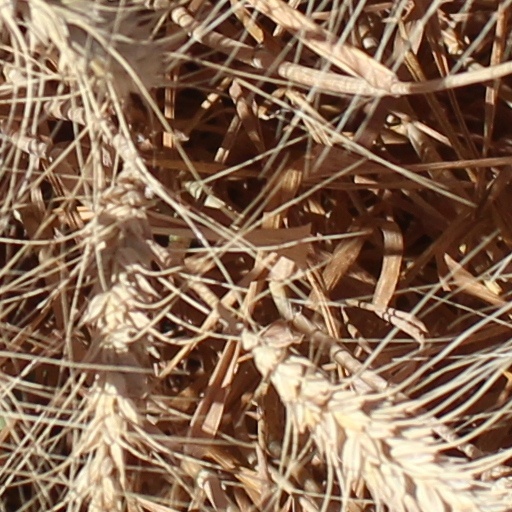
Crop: wheat